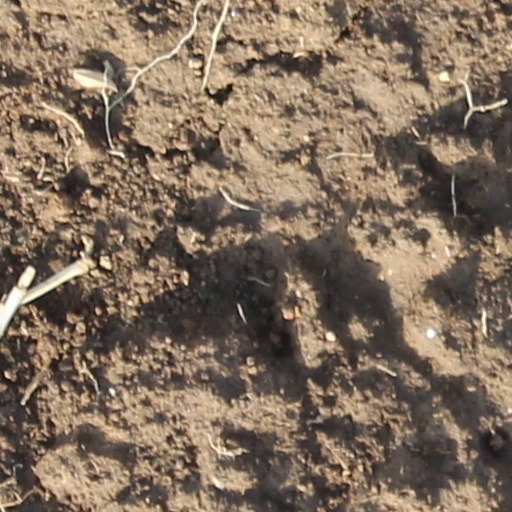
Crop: wheat